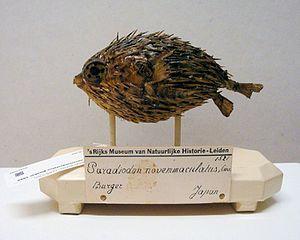
Diodon holocanthus, communément nommé Poisson porc-épic à taches ou Poisson porc-épic ballon, est une espèce de poissons marins de la famille des Diodontidae.